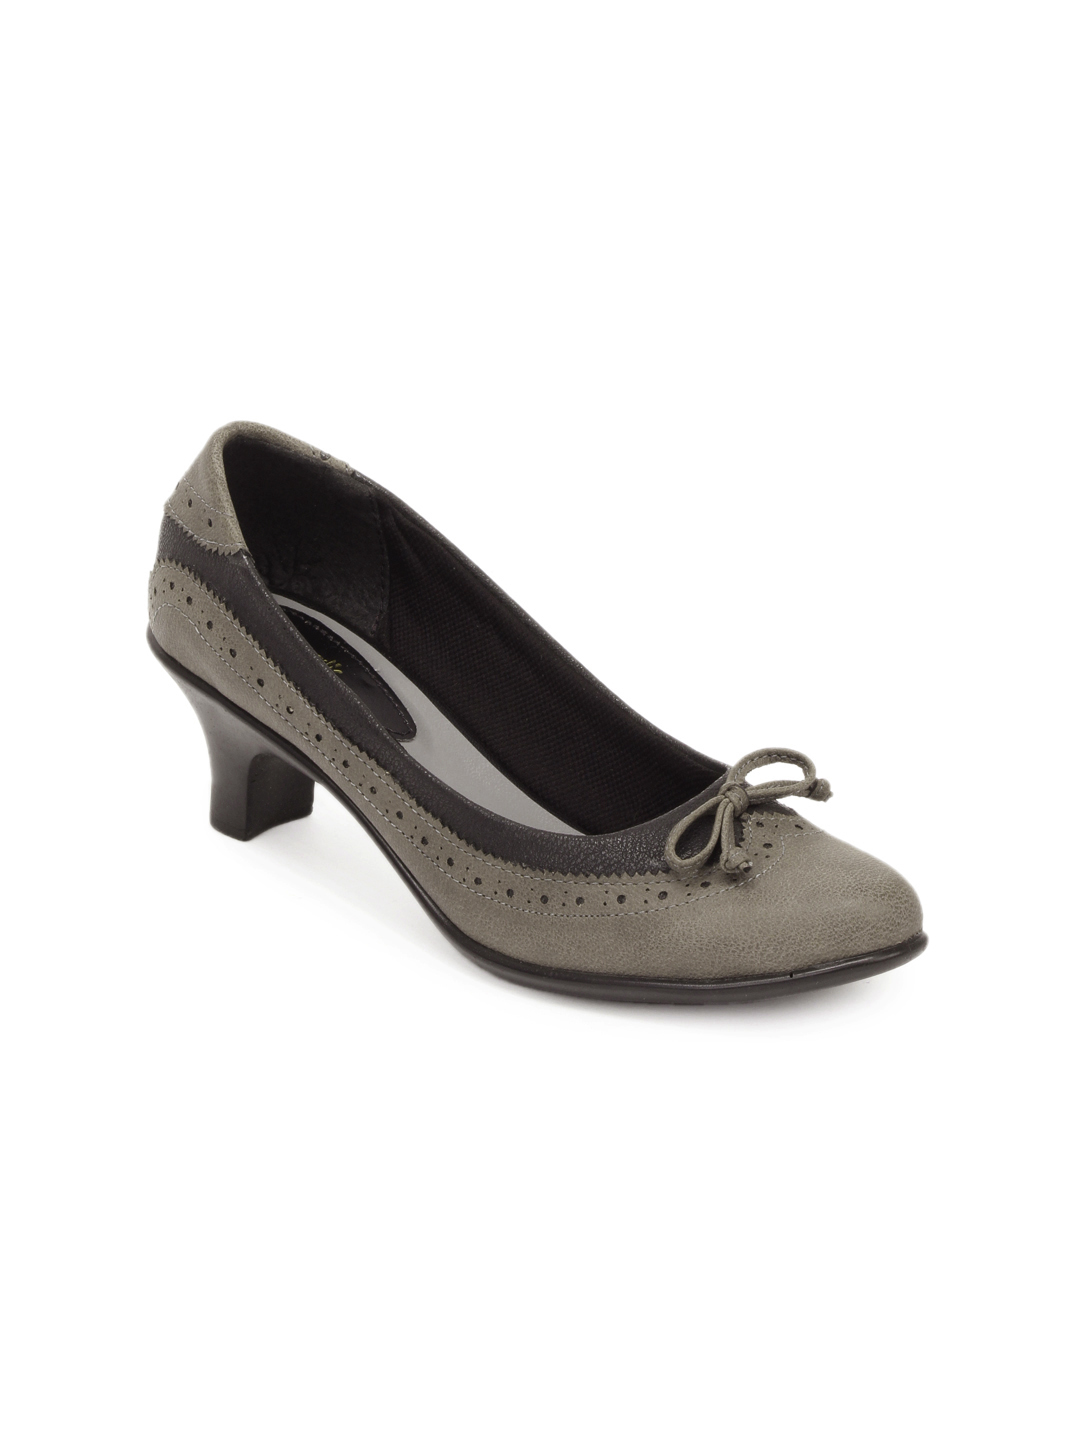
Catwalk Women Black & Grey Heels
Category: Footwear / Shoes / Heels
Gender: Women
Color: Grey
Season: Winter 2015
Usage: Casual